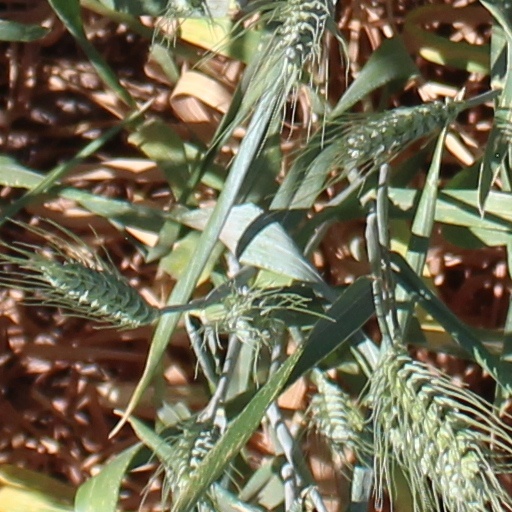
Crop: wheat